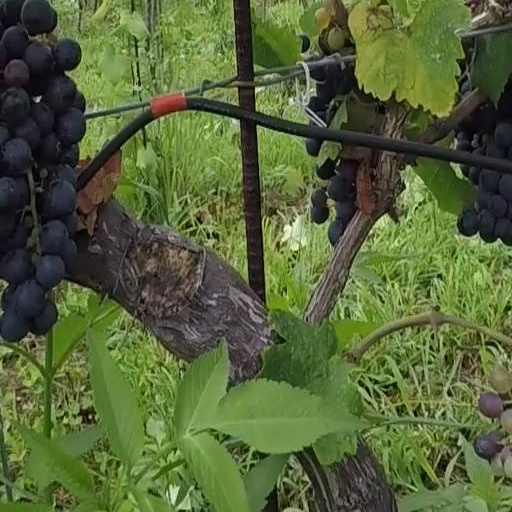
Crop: grape